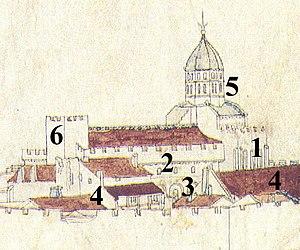
L'abbaye de Mozac, vue du sud-ouest, dessinée vers 1450 par Guillaume Revel pour son Armorial d'Auvergne.
Raymond de Marcenat est le 33ᵉ abbé de Mozac, de 1459 à 1470.